Cebu

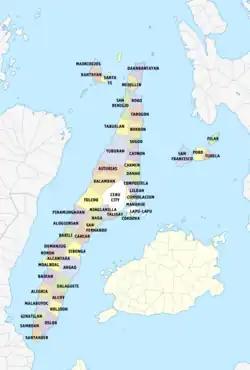

In 1898, the island was ceded to the United States after the Spanish–American War and Philippine–American War. In 1901, Cebu was governed by the United States for a brief period, however, it became a chartered city on February 24, 1937, and was governed independently by Filipino politicians.